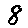
Label: 8